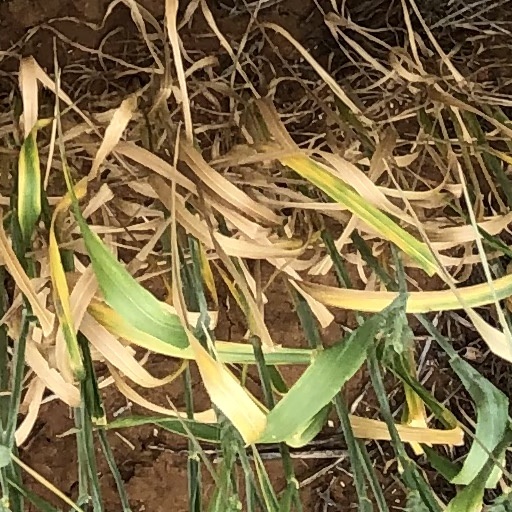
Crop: wheat